Instructional scaffolding

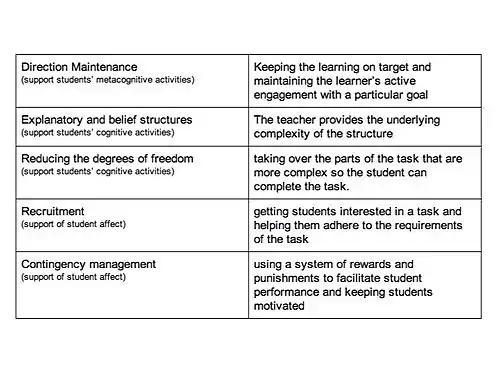
A Groups of instructional scaffolding

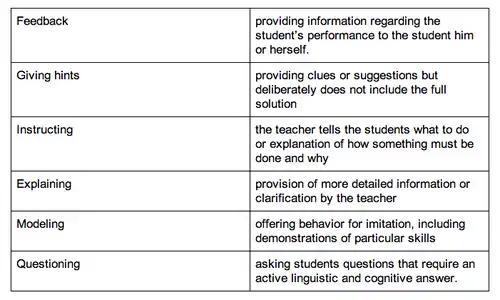
A Groups of scaffolding means

Any combination of scaffolding means with scaffolding intention can be construed as a scaffolding strategy, however, whether a teaching strategy qualifies as good scaffolding generally depends upon its enactment in actual practice and more specifically upon whether the strategy is applied contingently and whether it is also part of a process of fading and transfer of responsibility.